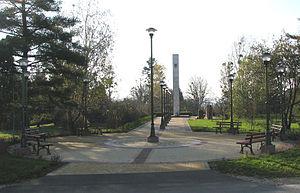
Jakovlje est un village et une municipalité située dans le comitat de Zagreb, en Croatie. Au recensement de 2001, la municipalité comptait 3 952 habitants, dont 98,33 % de Croates et le village seul comptait 2 622 habitants.